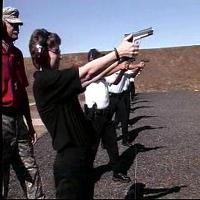
Weather: sun or clear